Norman Shepard

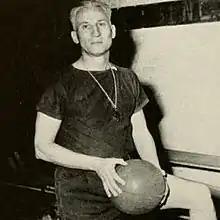
Shepard circa 1948

Norman Westbrook Shepard (August 20, 1897 – August 22, 1977) was a head coach of various college athletics at several American colleges and universities. He is best known for being the only Division I college basketball coach to go undefeated in his first season coaching. His 1923–24 Tar Heels team finished the season with a 26–0 record and was retroactively named the national champion by the Helms Athletic Foundation and the Premo-Porretta Power Poll.